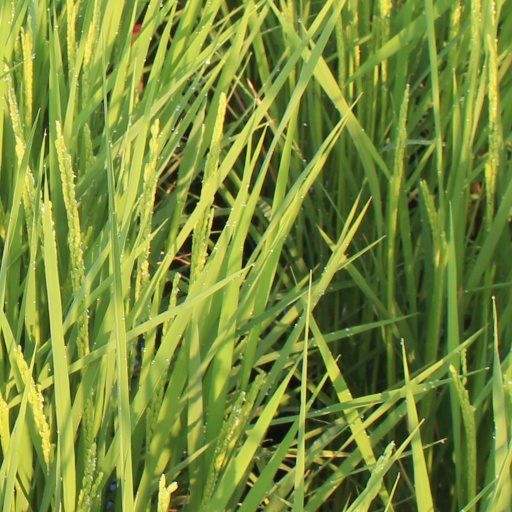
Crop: rice